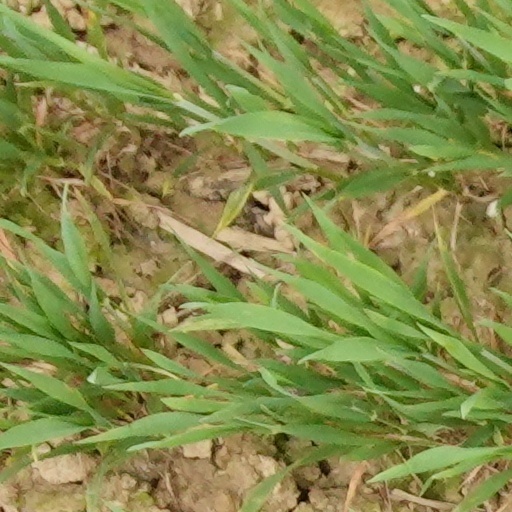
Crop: wheat